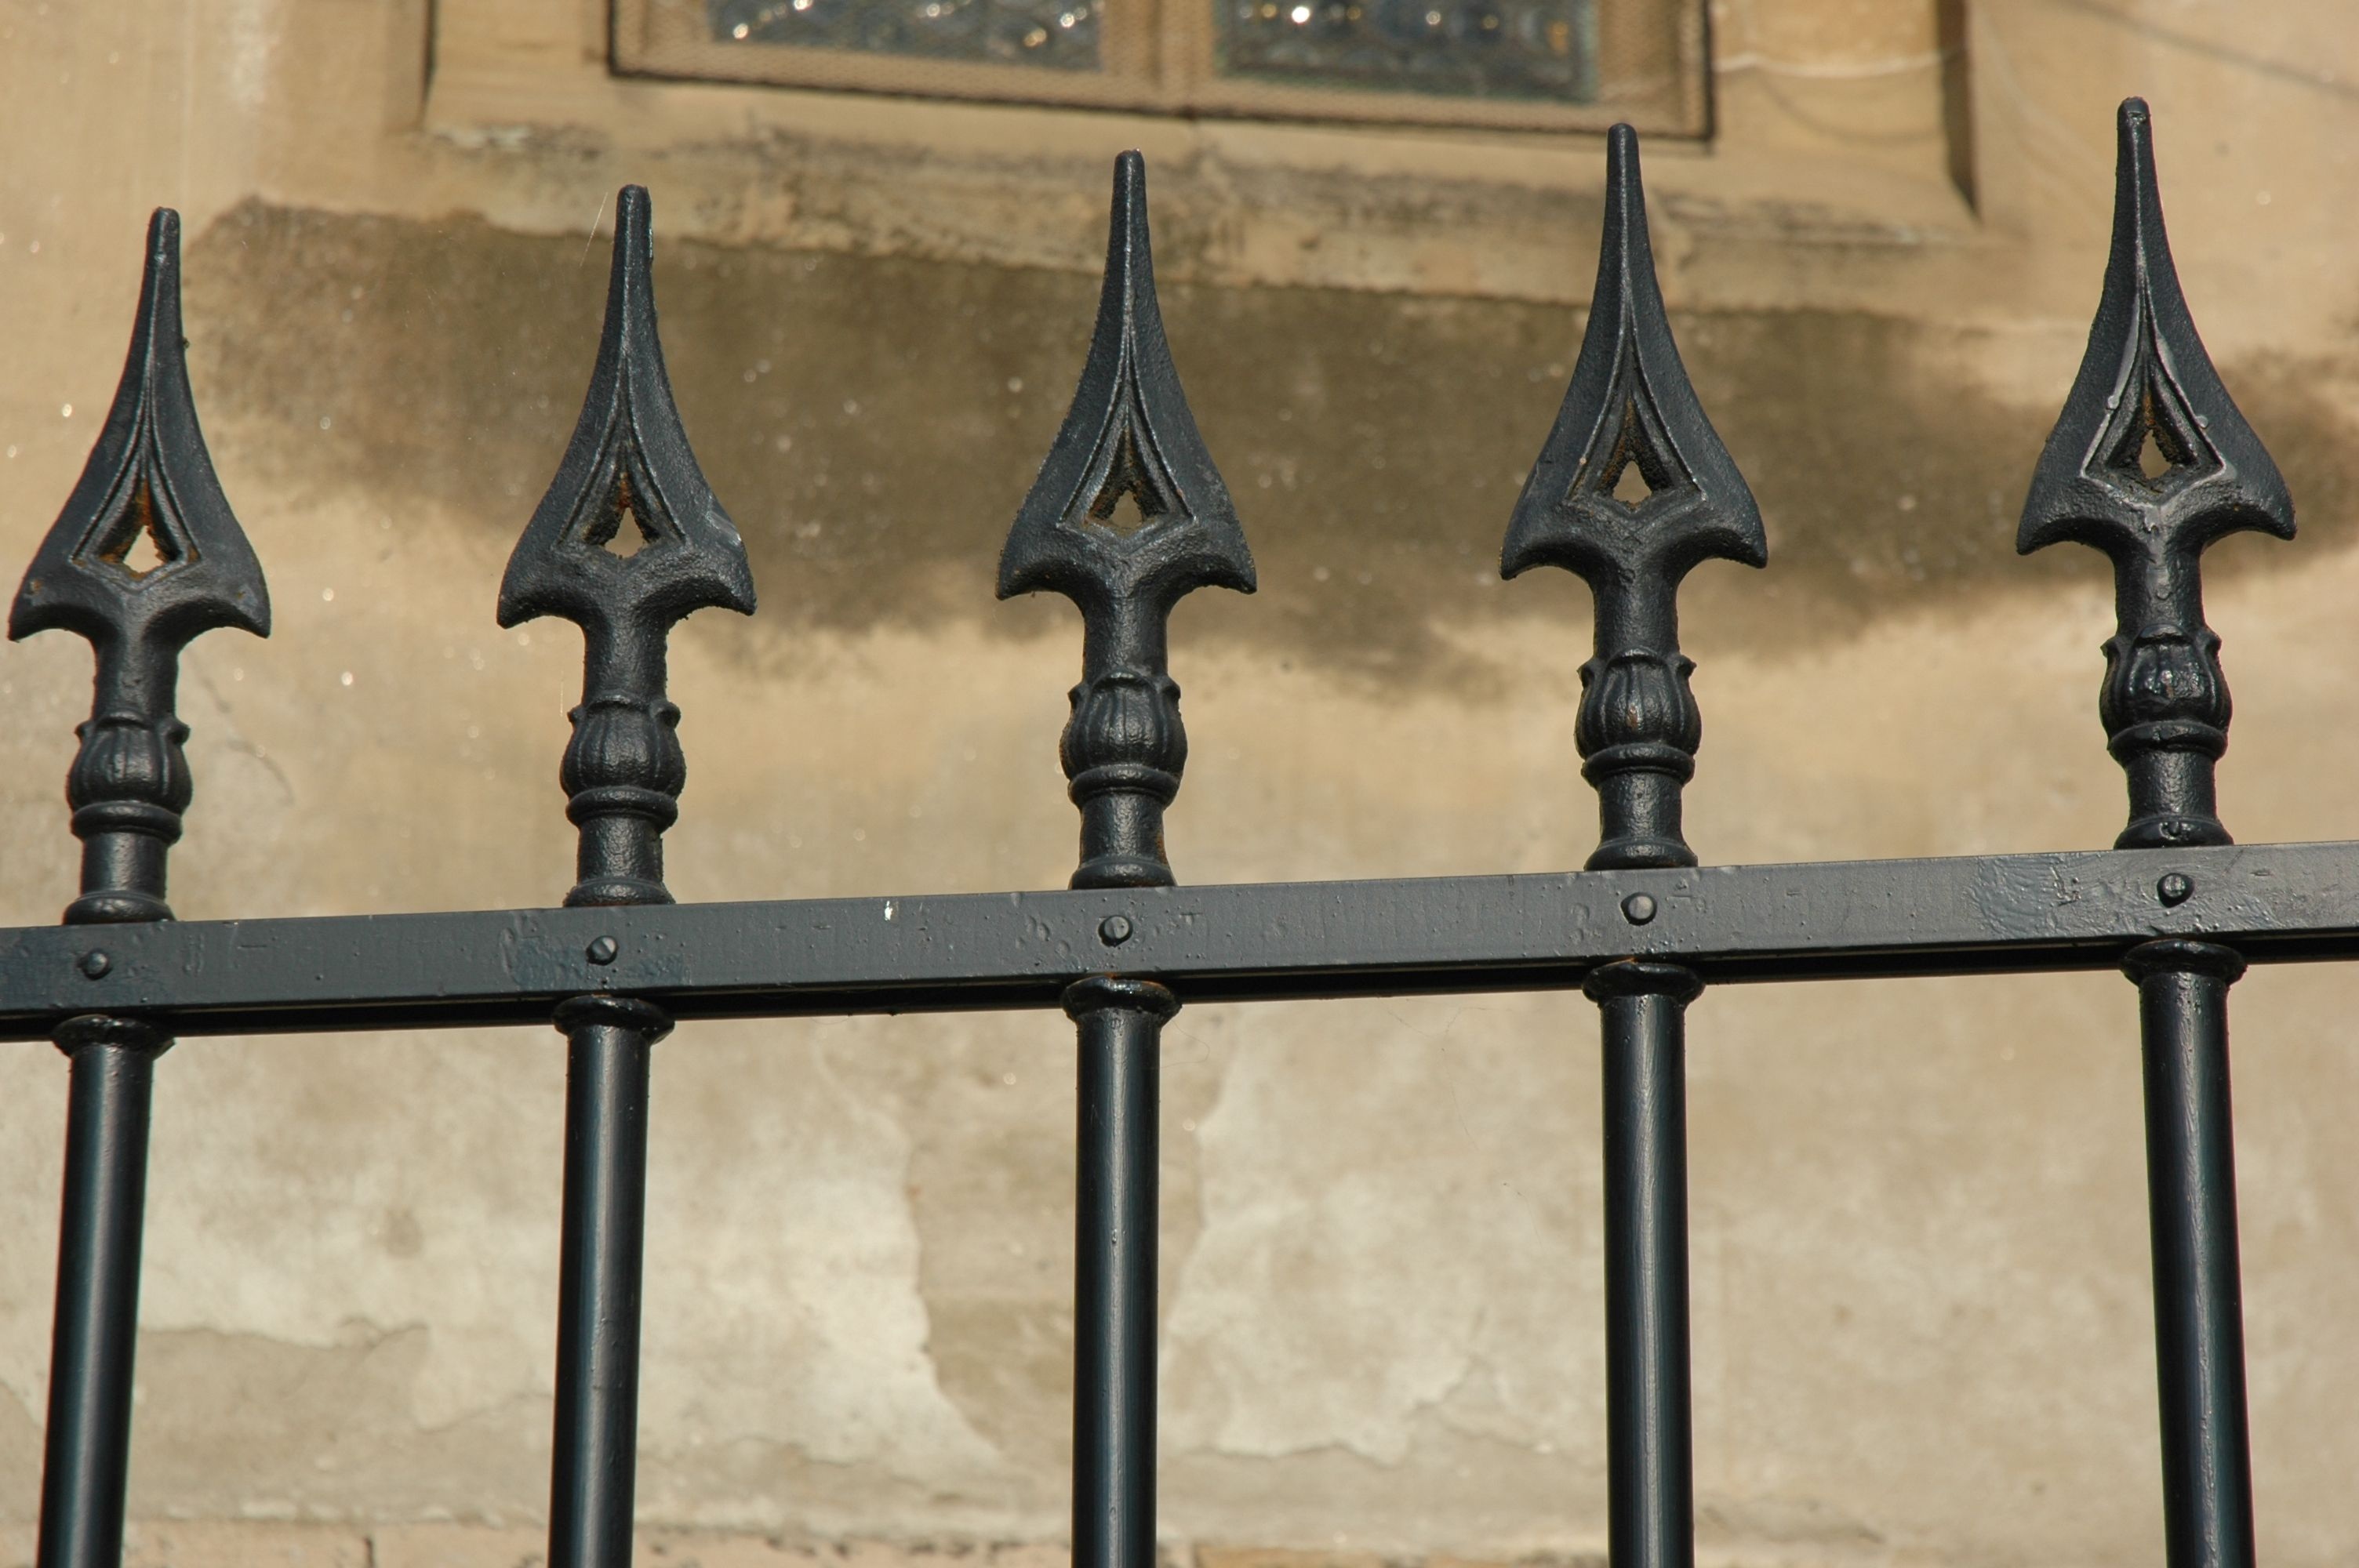
fence, window, building, old, metal, lighting, spike, back, symmetry, iron, baluster